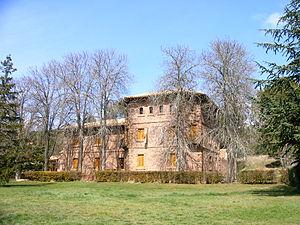
Bezas est une commune d’Espagne, dans la province de Teruel, communauté autonome d'Aragon, comarque de la Sierra de Albarracín., située dans l'espace protégé des Pinares de Rodeno.